Muji

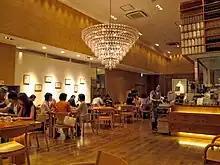
Café&Meal MUJI, in Shinjuku, Tokyo, Japan

Muji started with only 40 products in the 1980s. By the end of the 2000s, Muji was selling more than 7,000 different products.